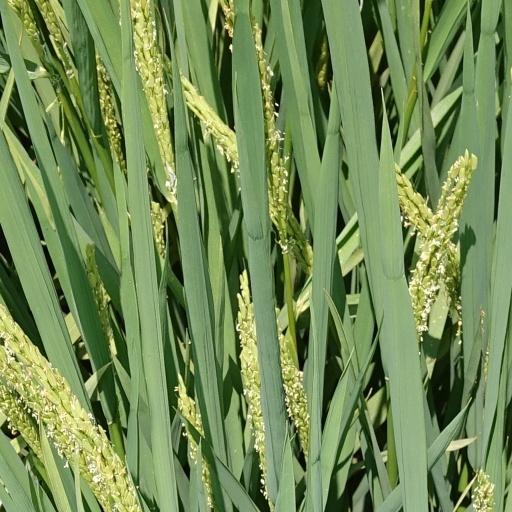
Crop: rice